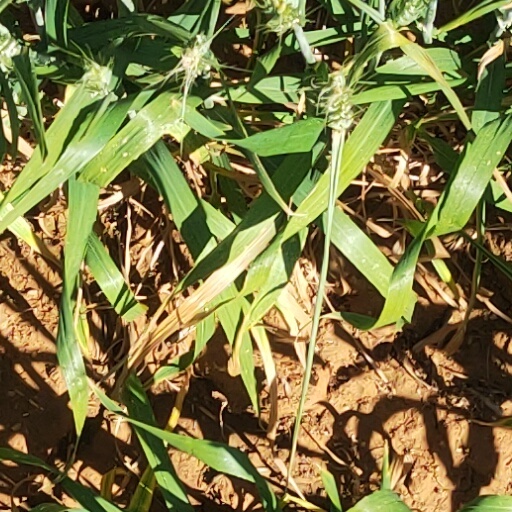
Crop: wheat